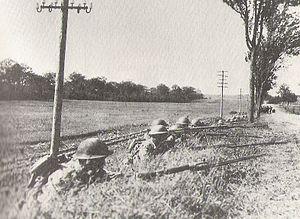
Ce qui suit est l'ordre de bataille des forces militaires en présence lors de la bataille du saillant de Saint-Mihiel qui eut lieu du 12 au 16 septembre 1918.